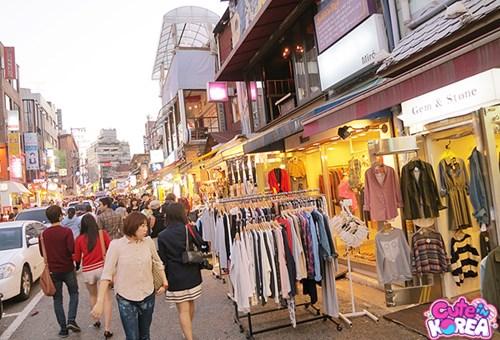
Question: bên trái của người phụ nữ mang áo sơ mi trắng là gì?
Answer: bên trái là cửa hàng quần áo